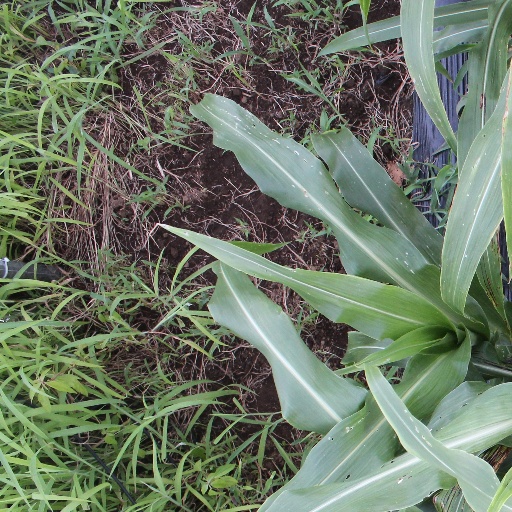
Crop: sorghum